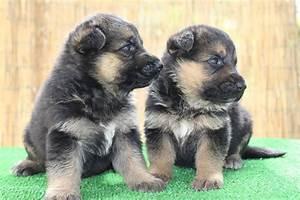
dog